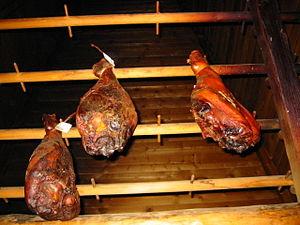
Jambon de Luxeuil 3 - Produit gastronomique Franche Comtois
La jambon de Luxeuil est un produit haut de gamme de la charcuterie gastronomique traditionnelle franc-comtoise, à base de cochon de la ville de Luxeuil-les-Bains dans la Haute-Saône en Franche-Comté